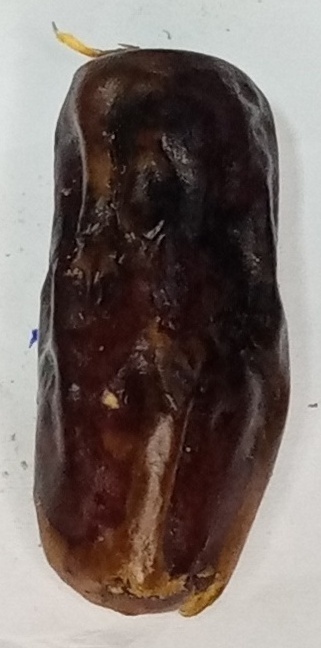
Variety: gajar
Size: medium
Grade: grade-1